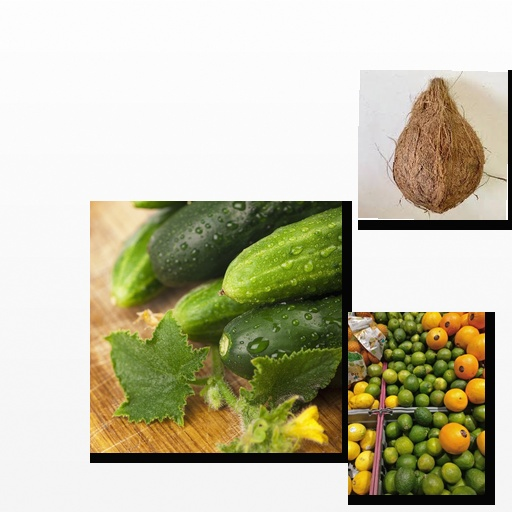
Food items: coconut, cucumber, lime